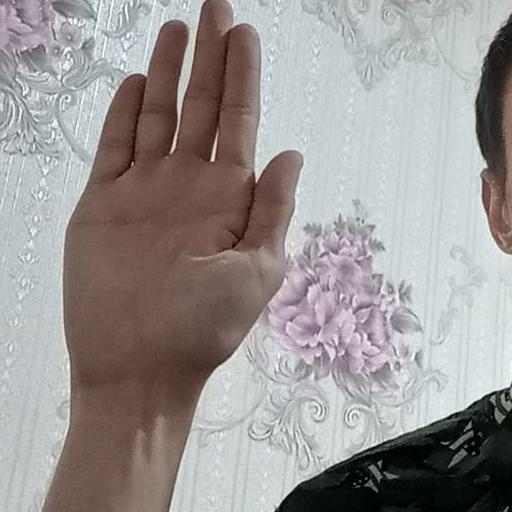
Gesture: stop